Yellow Springs, Chester County, Pennsylvania

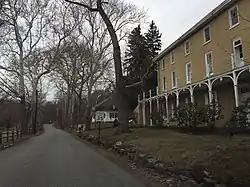
Yellow Springs; view on Art School Road

The community includes historic churches, established in the 1770s by German Reformed and Lutheran members.